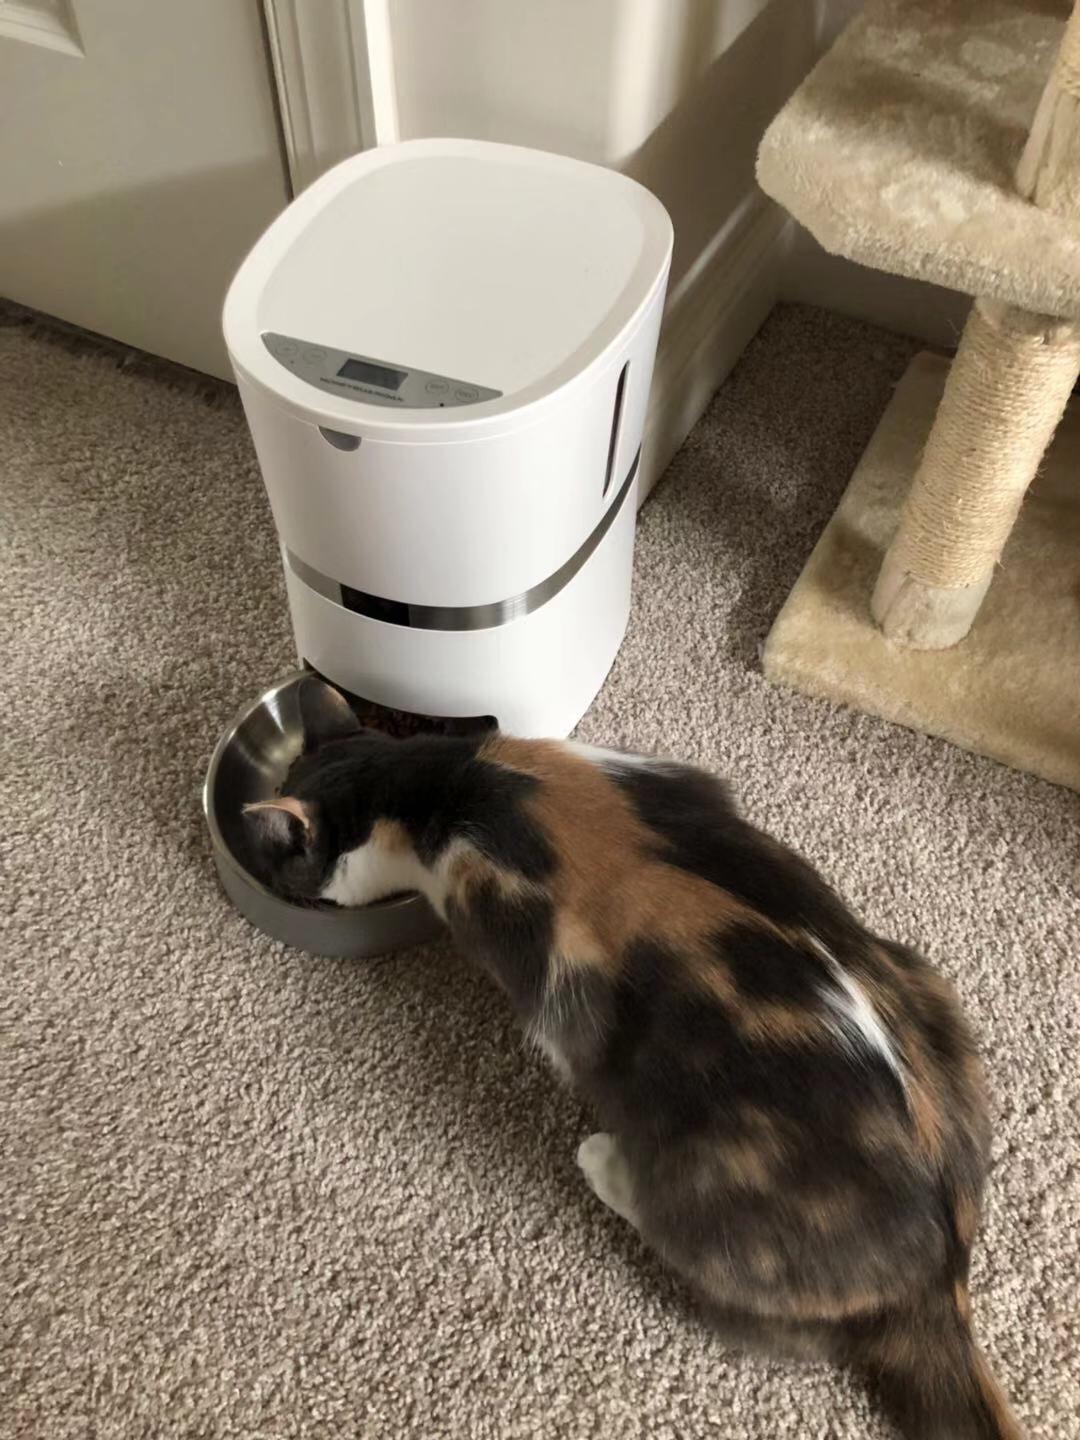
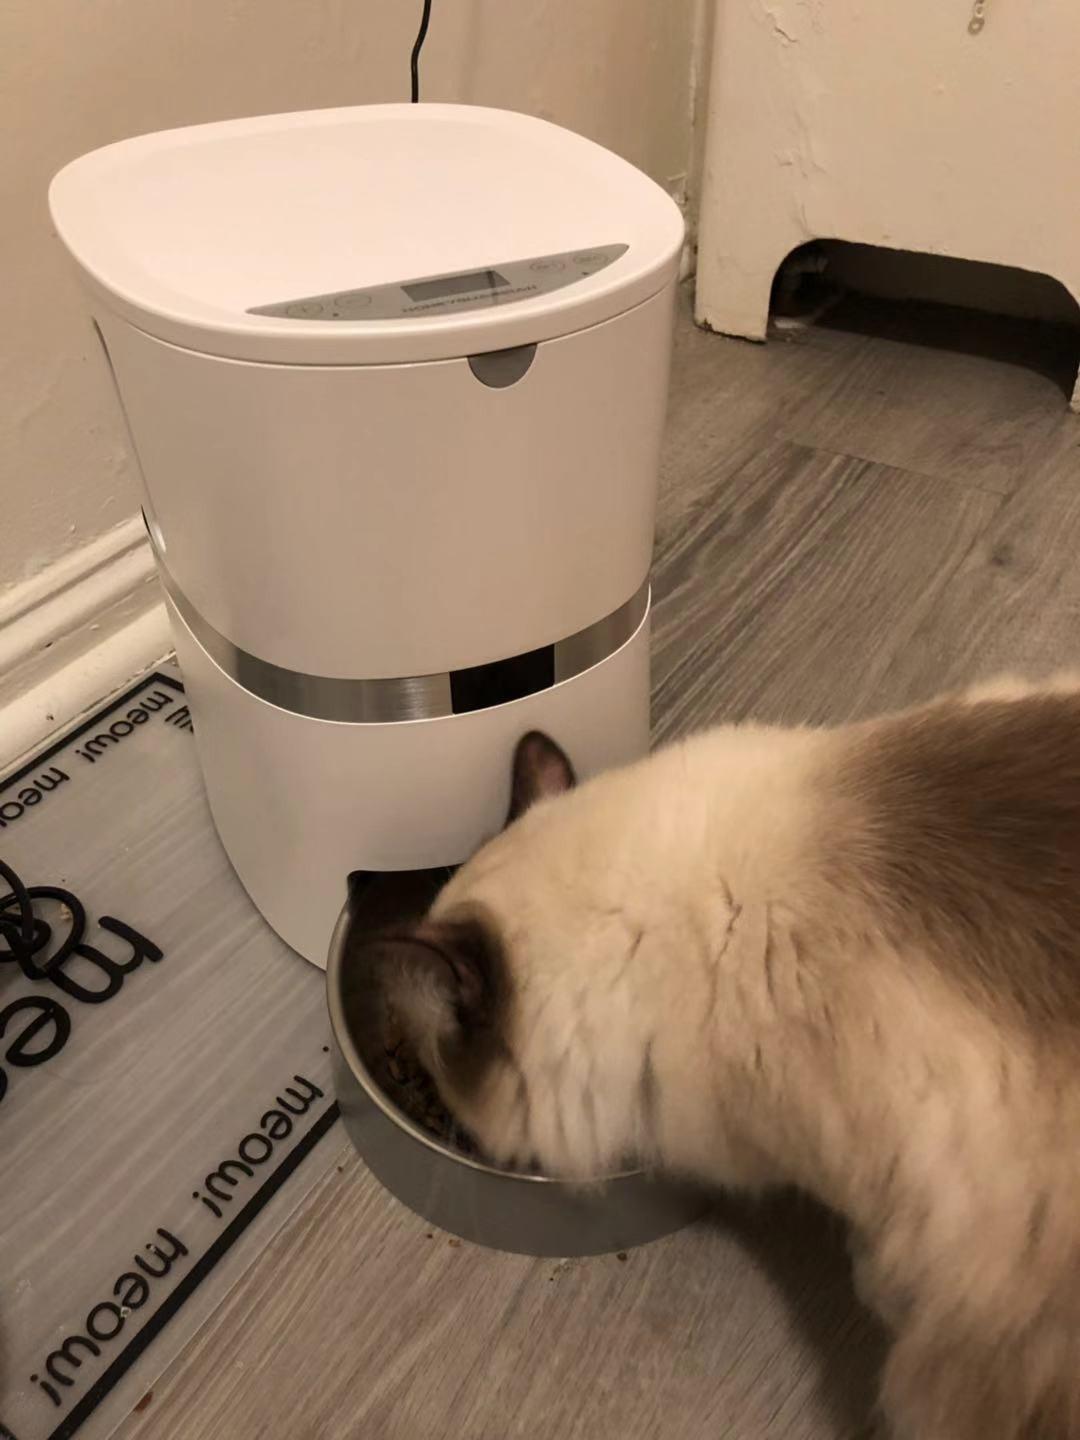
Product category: items_feeder
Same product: yes